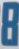
Number: 8